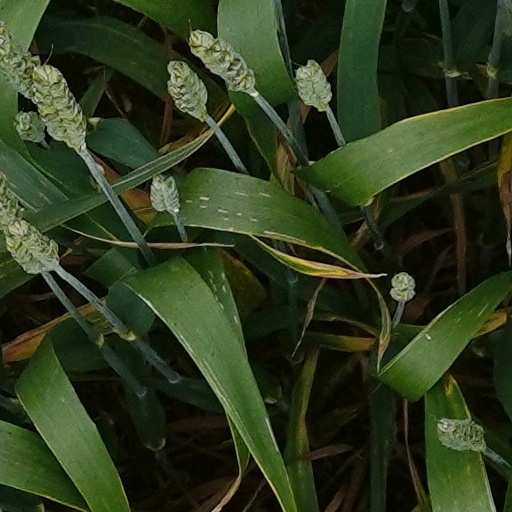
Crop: wheat